Alepa

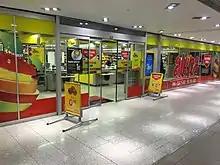
Alepa in Citycenter mall, Helsinki; unit since defunct.

Alepa is a grocery shop chain in the Greater Helsinki region of Finland. It is currently owned by HOK-Elanto, a part of the nationwide cooperative S Group. Alepa was founded in 1918, when Edvard Pajunen and his wife founded a shop in Sörnäinen, Helsinki.